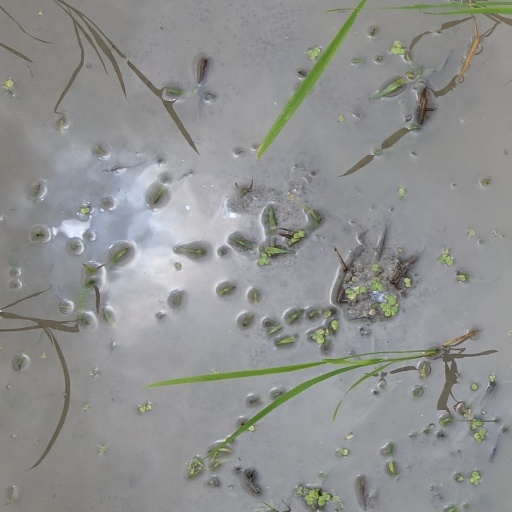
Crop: rice